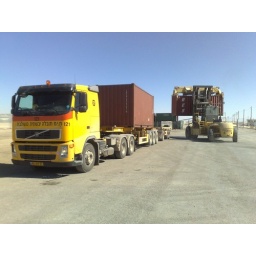
tym company road train in eilat